Capital punishment in Moldova

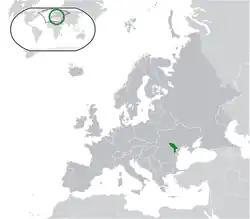
Location of Moldova (green) and Transnistria (light green) on the map

Moldova has not executed anyone since its independence. The death penalty was first abolished in 1995, but, until 2006, the Constitution retained it for crimes committed during war or during an inevitable threat of war.